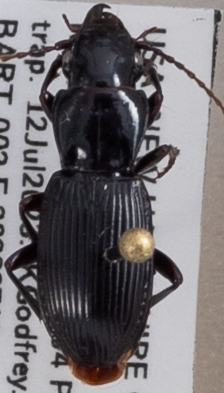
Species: Pterostichus rostratus
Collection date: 2023-07-12
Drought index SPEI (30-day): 1.834
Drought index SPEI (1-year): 1.28
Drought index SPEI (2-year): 0.438